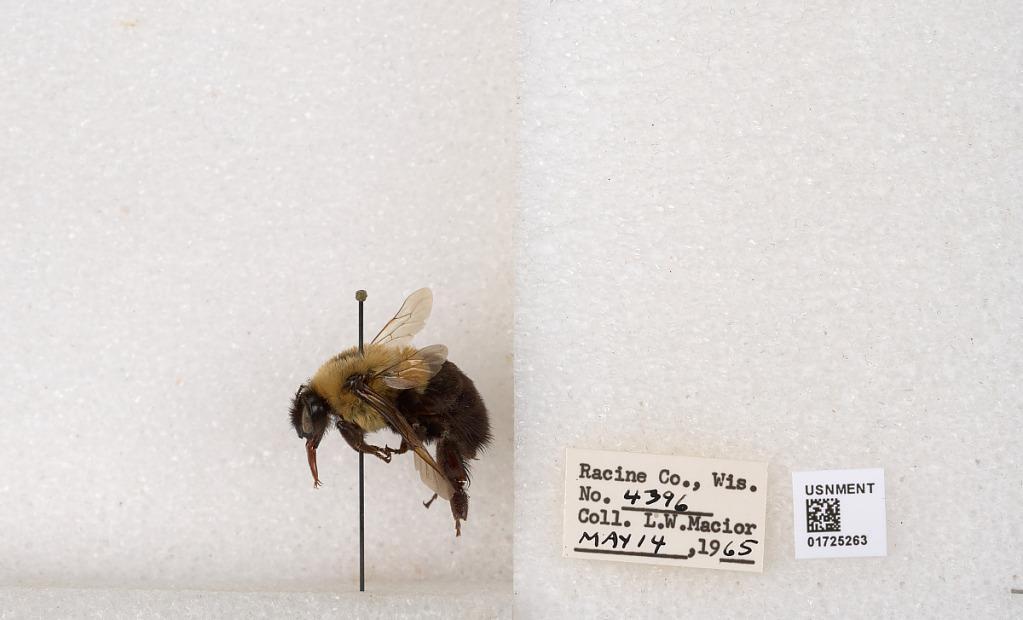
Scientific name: Bombus impatiens Cresson
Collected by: L. Macior
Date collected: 1965-5-14
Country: United States
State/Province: Wisconsin
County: Racine
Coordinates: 42.7299, -87.8123